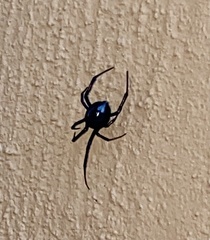
Species: Lactrodectus_hesperus